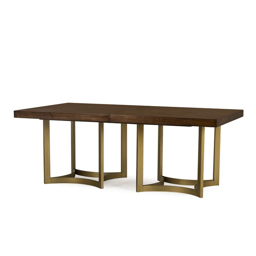
brass double - ped dining table with a quartered walnut veneered top